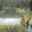
Label: deer